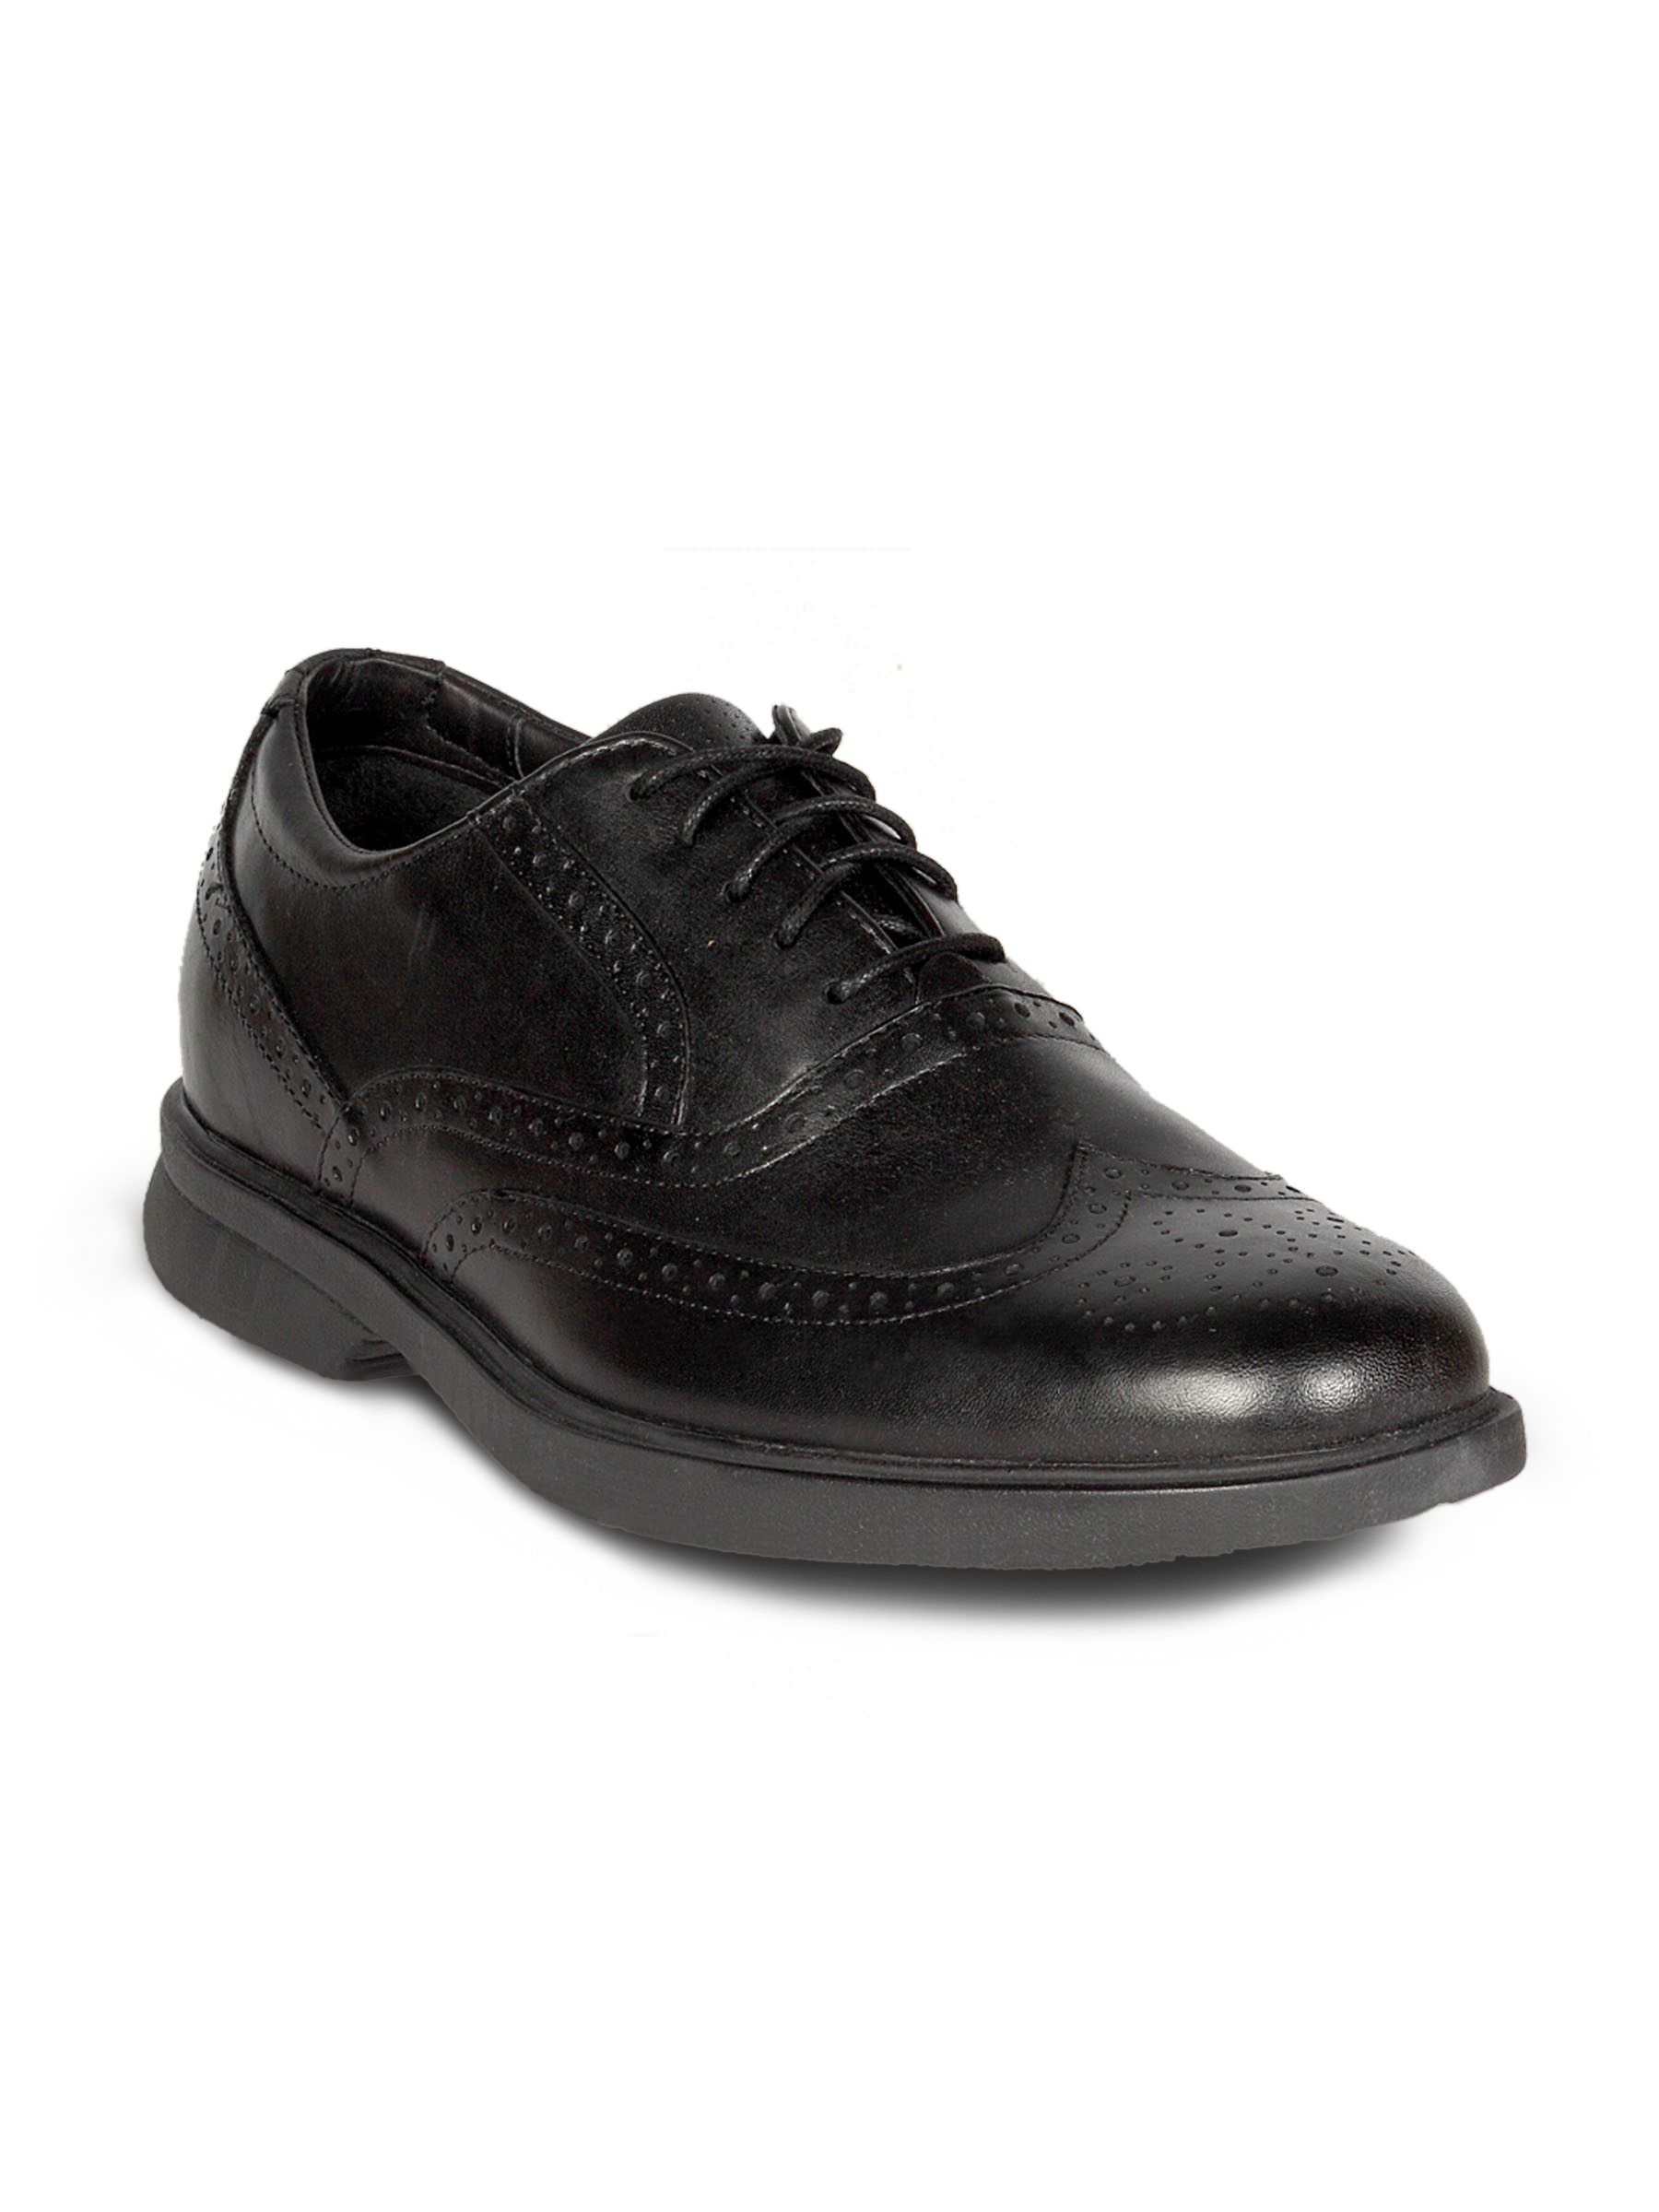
Rockport Men Arratoon Black Shoe
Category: Footwear / Shoes / Formal Shoes
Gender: Men
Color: Black
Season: Summer 2011
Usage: Formal